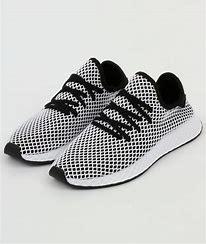
Brand: Adidas
Model: Deerupt Runner